Florence Fang

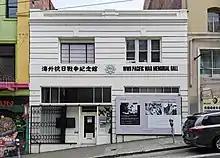
WWII Pacific War Memorial Hall (in 2019)

Florence Fang initiated the WWII Pacific War Memorial Hall, a two-story museum inaugurated in 2015 on the 70th anniversary of the surrender of Japan that marked the end of World War II. It is located in San Francisco's Chinatown at 809 Sacramento Street, a building that formerly housed the headquarters of AsianWeek and "several different politically active Chinese American newspapers, in particular the Chung Sai Yat Po and the Chinese Nationalist Daily/Chinese Daily Post (Kuo Min Yat Po)."